Describe the emotion expressed in this image:  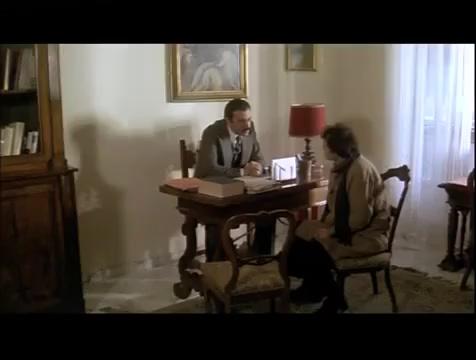
This person displays Suffering, valence and arousal with low intensity.